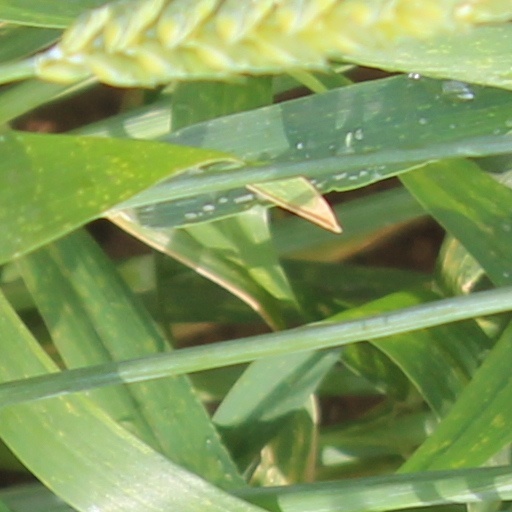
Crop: wheat